Management of post-traumatic stress disorder

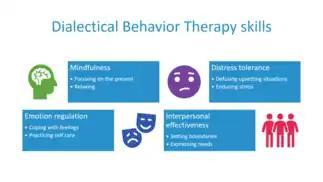

Dialectical behavioral therapy is a branch of cognitive behavioral therapy aimed at helping individuals to "accept the reality of their lives". Therapists use strategies such as behavioral therapy techniques and mindfulness to address thoughts and behaviors, and help individuals to regulate and change these. It is usually recommended and used in patients with borderline personality disorder and other personality disorders which are difficult to treat. The specific skills focused on are mindfulness, distress tolerance, interpersonal effectiveness, and emotional regulation. The main goal of DBT is to help clients manage their treatment and better understand their symptoms. The focus of DBT for PTSD is the future and adapting to the symptoms of the trauma.